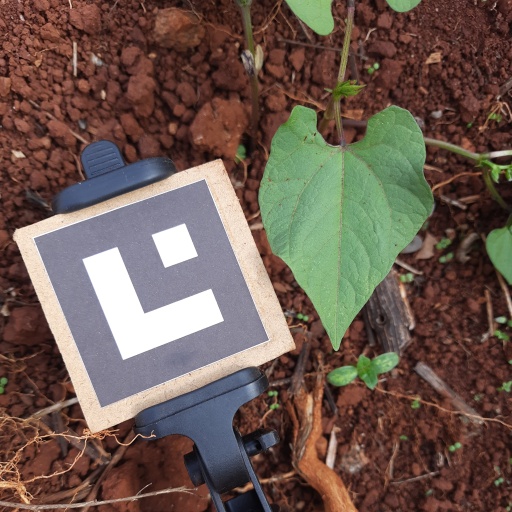
Observations: wavy surface, eating holes in the center, with soild dust, under shade